History of Colorado

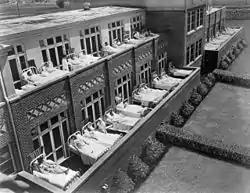
Tuberculosis patients lie in beds on the porch of a building at the Jewish Consumptive Relief Society (J.C.R.S.) sanatorium

Early coal mining in Colorado was extremely dangerous, and the state had one of the highest death rates in the nation. During the three decades from 1884 to 1914, more than 1,700 workers died in Colorado's coal mines. Coal miners also resented having to pay for safety work such as timbering the mines, and they were sometimes paid in scrip that had value only in the company store, with the cost of goods set by the company.